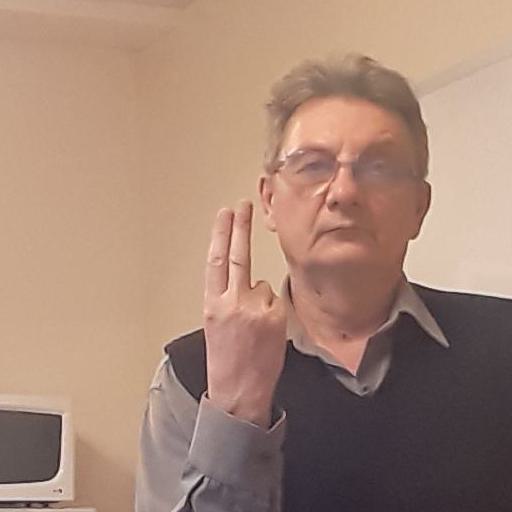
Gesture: two_up_inverted